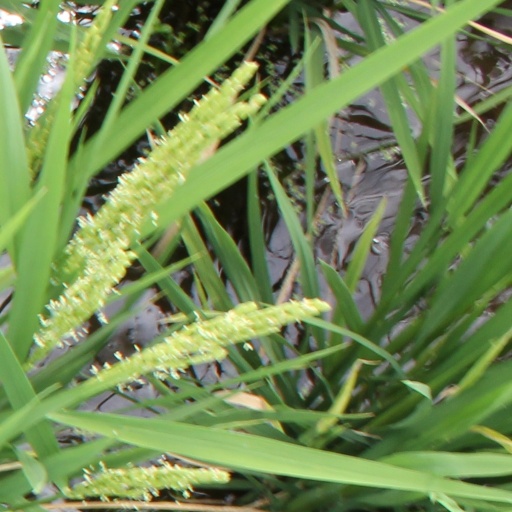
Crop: rice